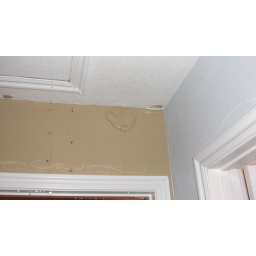
this is directly under the leak. most of the water is coming into the house at this point